Ashleigh and Pudsey

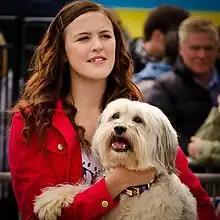
Ashleigh and Pudsey at the Queen's Jubilee celebrations in 2012.

Ashleigh and Pudsey was a musical canine freestyle act, comprising trainer Ashleigh Jade Butler (born 7 February 1995) and Pudsey (28 December 2005 – 20 July 2017), a male Border Collie, Bichon Frise, and Chinese Crested powderpuff cross. They achieved prominence as contestants in the sixth series of the television talent show "Britain's Got Talent", which they won on 12 May 2012, becoming the first dog trick act to win the competition.